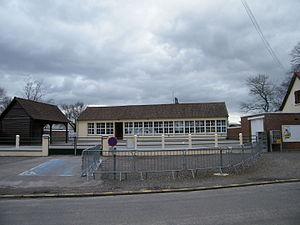
L'école de Vironchaux, de type moderne.
Vironchaux est une commune française située dans le département de la Somme, en région Hauts-de-France.